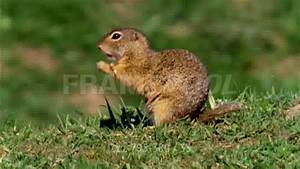
Label: squirrel